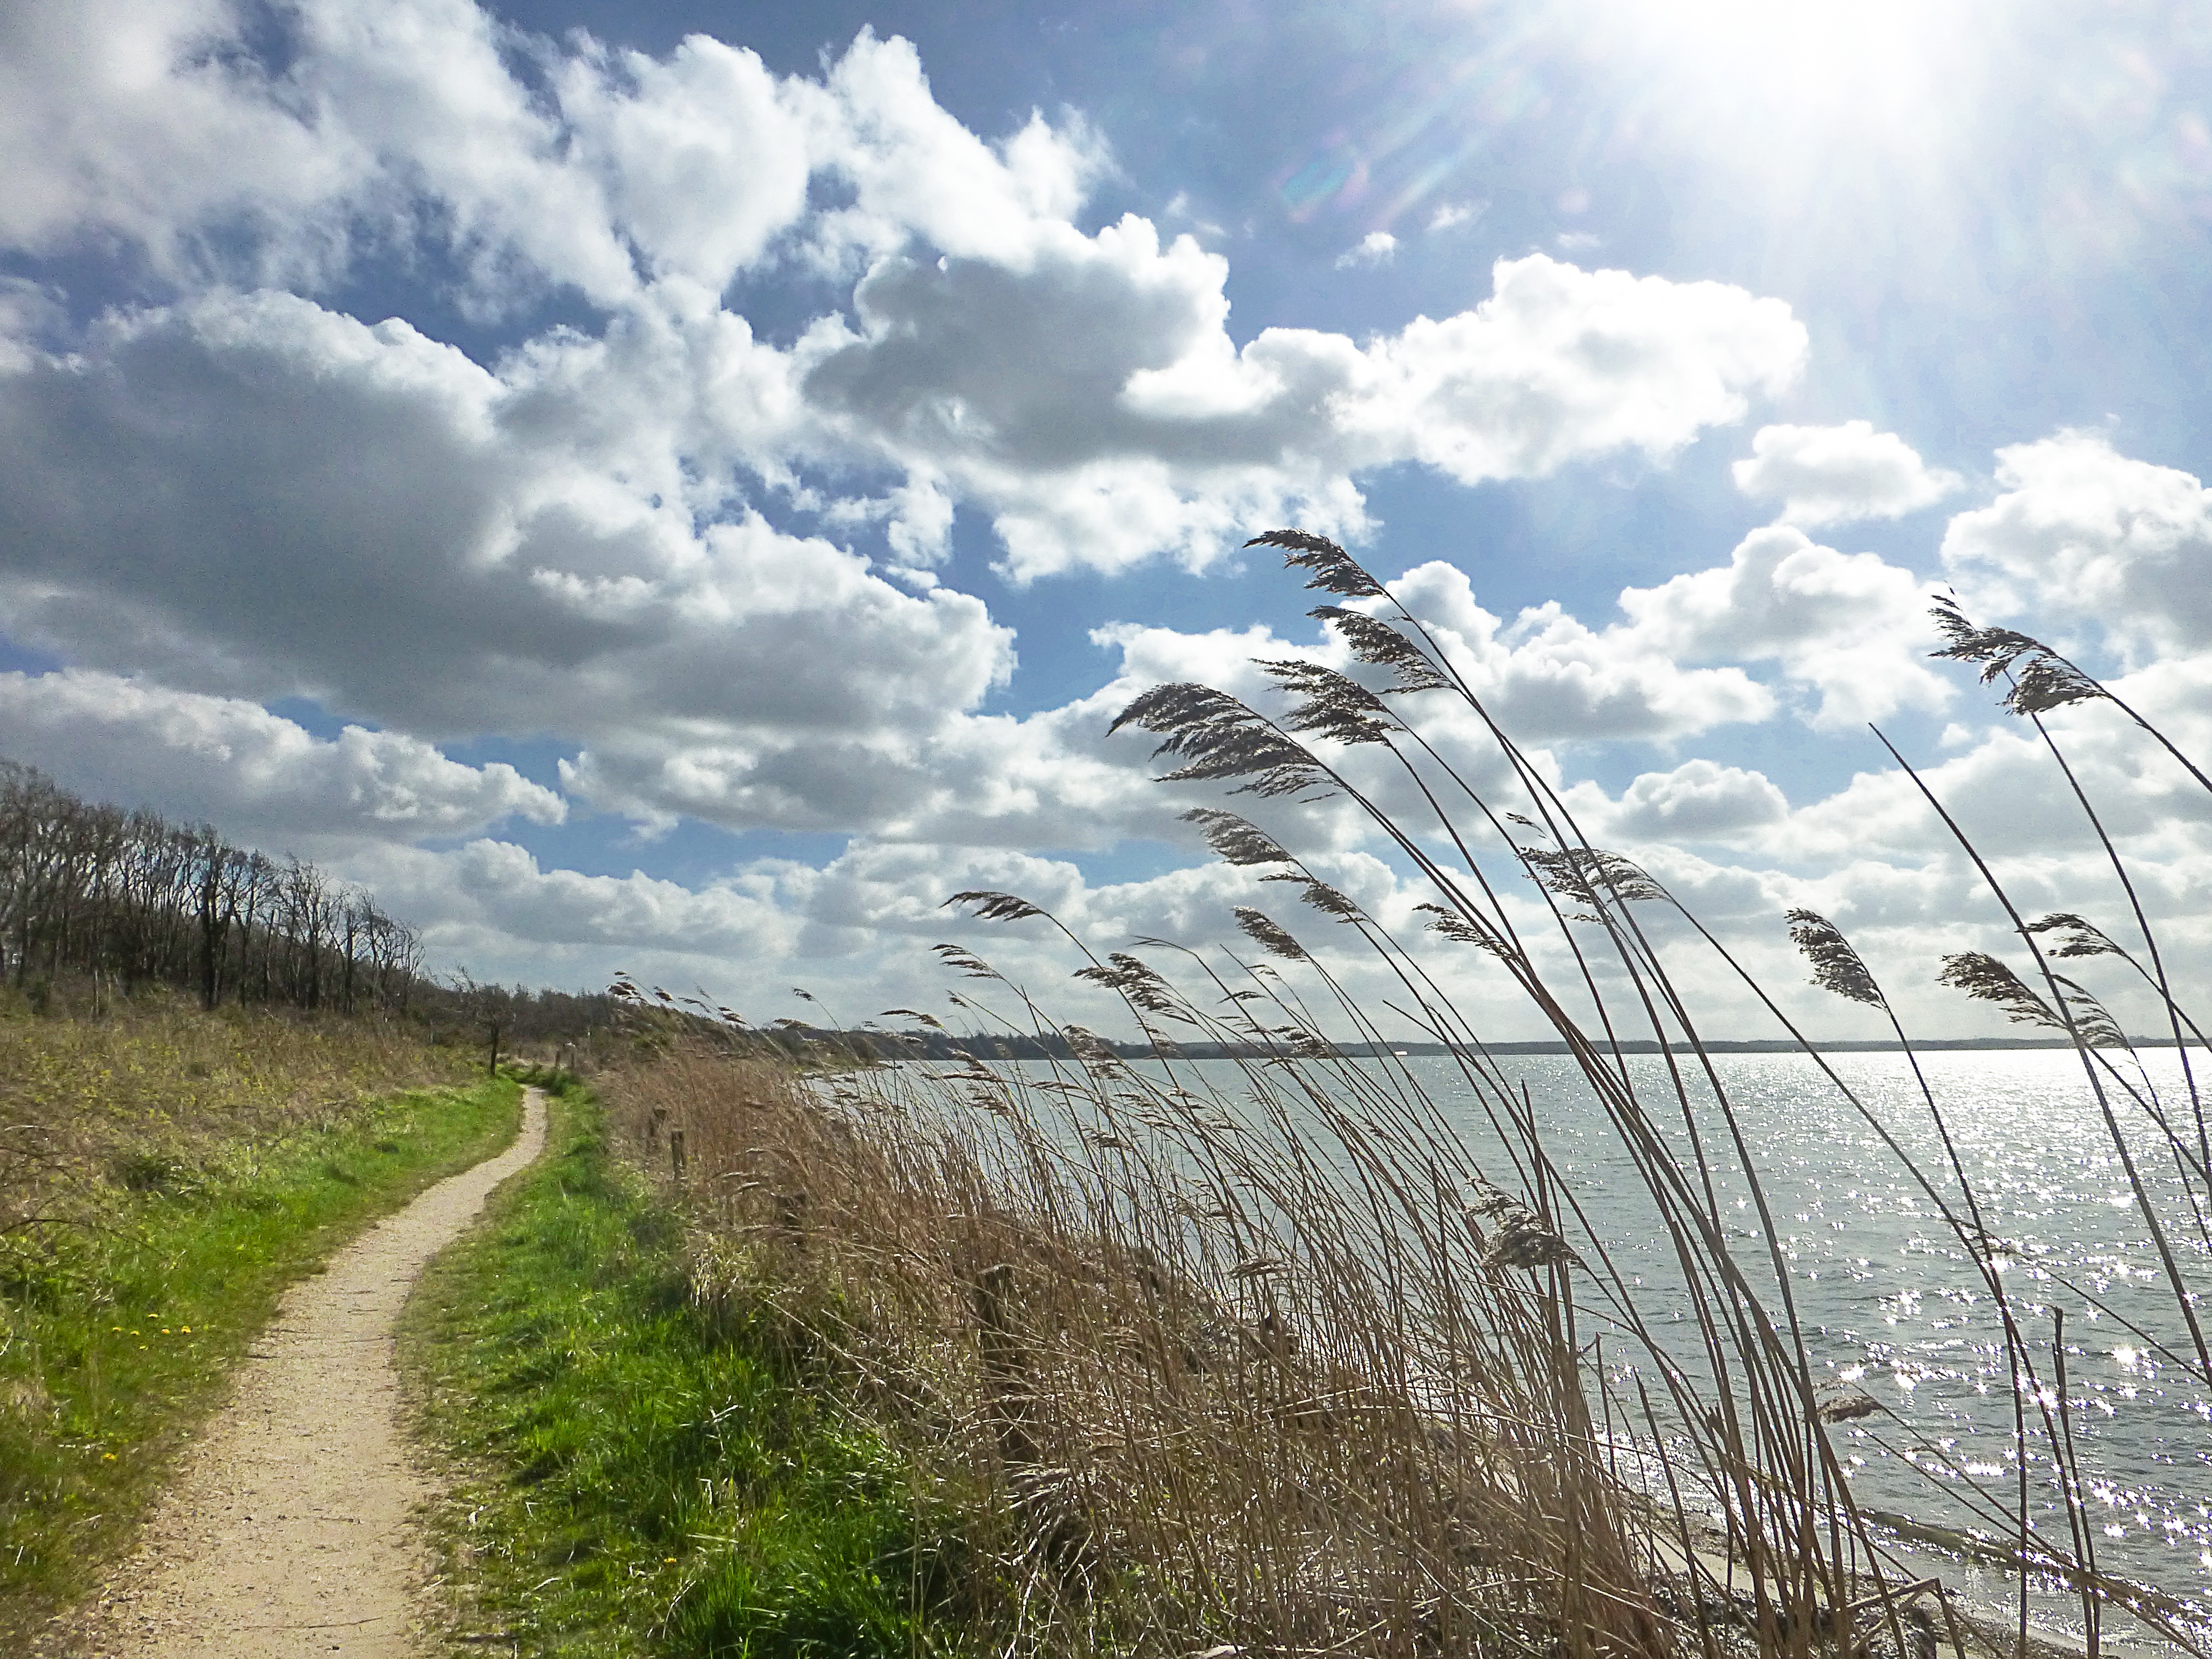
landscape, water, nature, grass, mountain, cloud, sky, sun, trail, wind, atmosphere, spring, romantic, blue, rest, agriculture, sunny, clouds, relaxation, bright, windy, mood, idyll, sky blue, baltic sea, rural area, on the go, nature reserve, grass green, geltinger bakshi